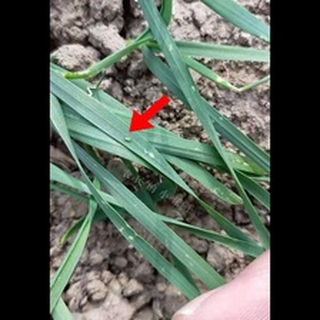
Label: wheat_aphid